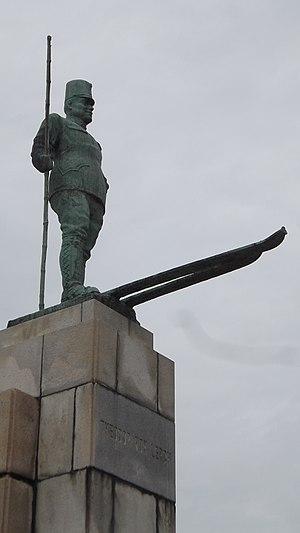
La 13ᵉ division est une unité d'infanterie de l'armée impériale japonaise. Son nom de code est Division Miroir et son symbole militaire est 13D. Elle est l'une des quatre nouvelles divisions créées à la fin de la guerre russo-japonaise le 1ᵉʳ avril 1905. Elle est plus tard déployée en Mandchourie comme l'ensemble de l'armée japonaise qui ne laisse aucune division au Japon même.